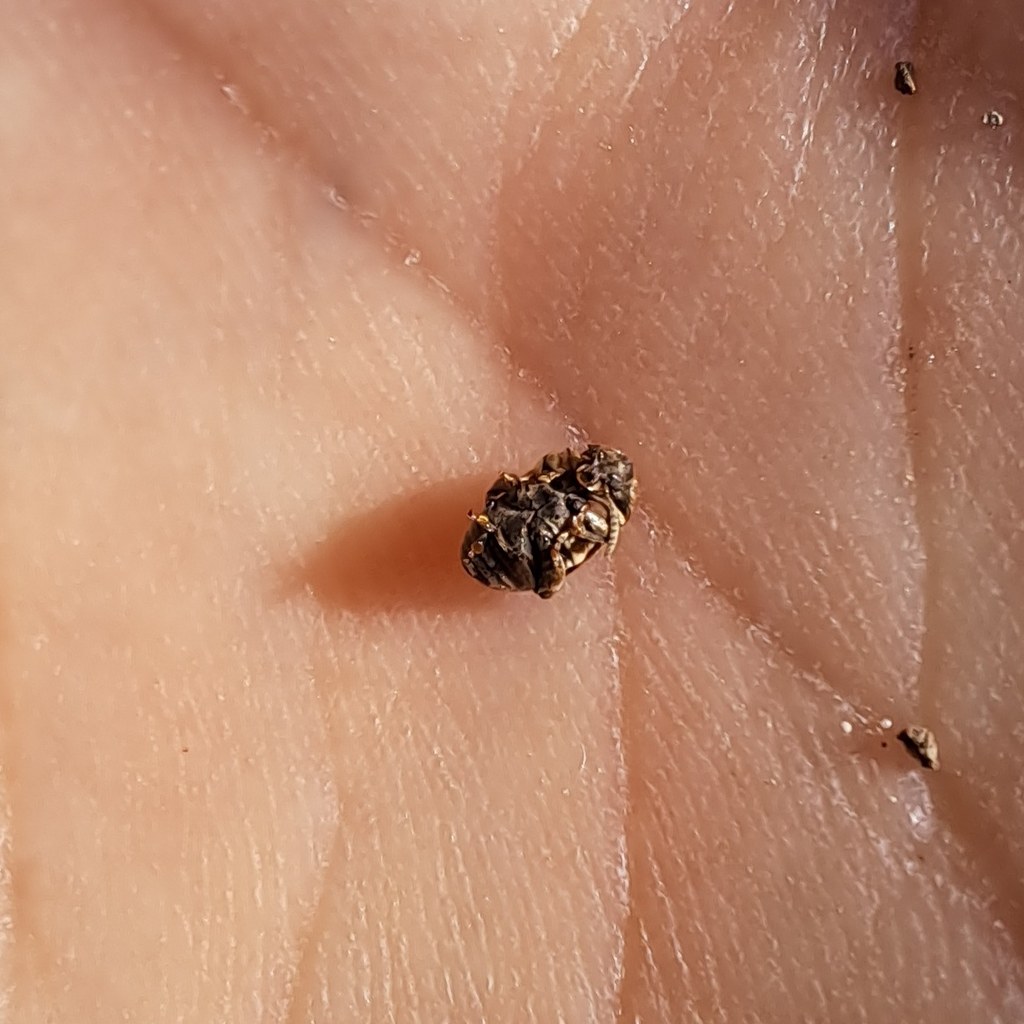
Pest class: pea_weevil